Achille Lauro (singer)

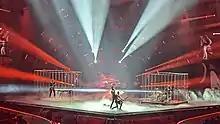
Achille Lauro performing at the Eurovision Song Contest 2022

In December 2021, it was announced that Lauro would compete at the Sanremo Music Festival for the third time with the song "Domenica". Performing alongside the Harlem Gospel Choir, Lauro eventually finished in fourteenth place. A few days after Sanremo 2022, it was announced that Lauro would be participating as an established artist in the final of "Una voce per San Marino", the Sammarinese national final to determine their entry for the Eurovision Song Contest 2022. Performing the song "Stripper", Lauro won "Una voce per San Marino" by one point. He represented San Marino at the 2022 contest in Turin and did not qualify for the final. He also went on a nationwide tour to promote the re-issue of his 2021 self-titled album "Lauro" in the summer of 2022.